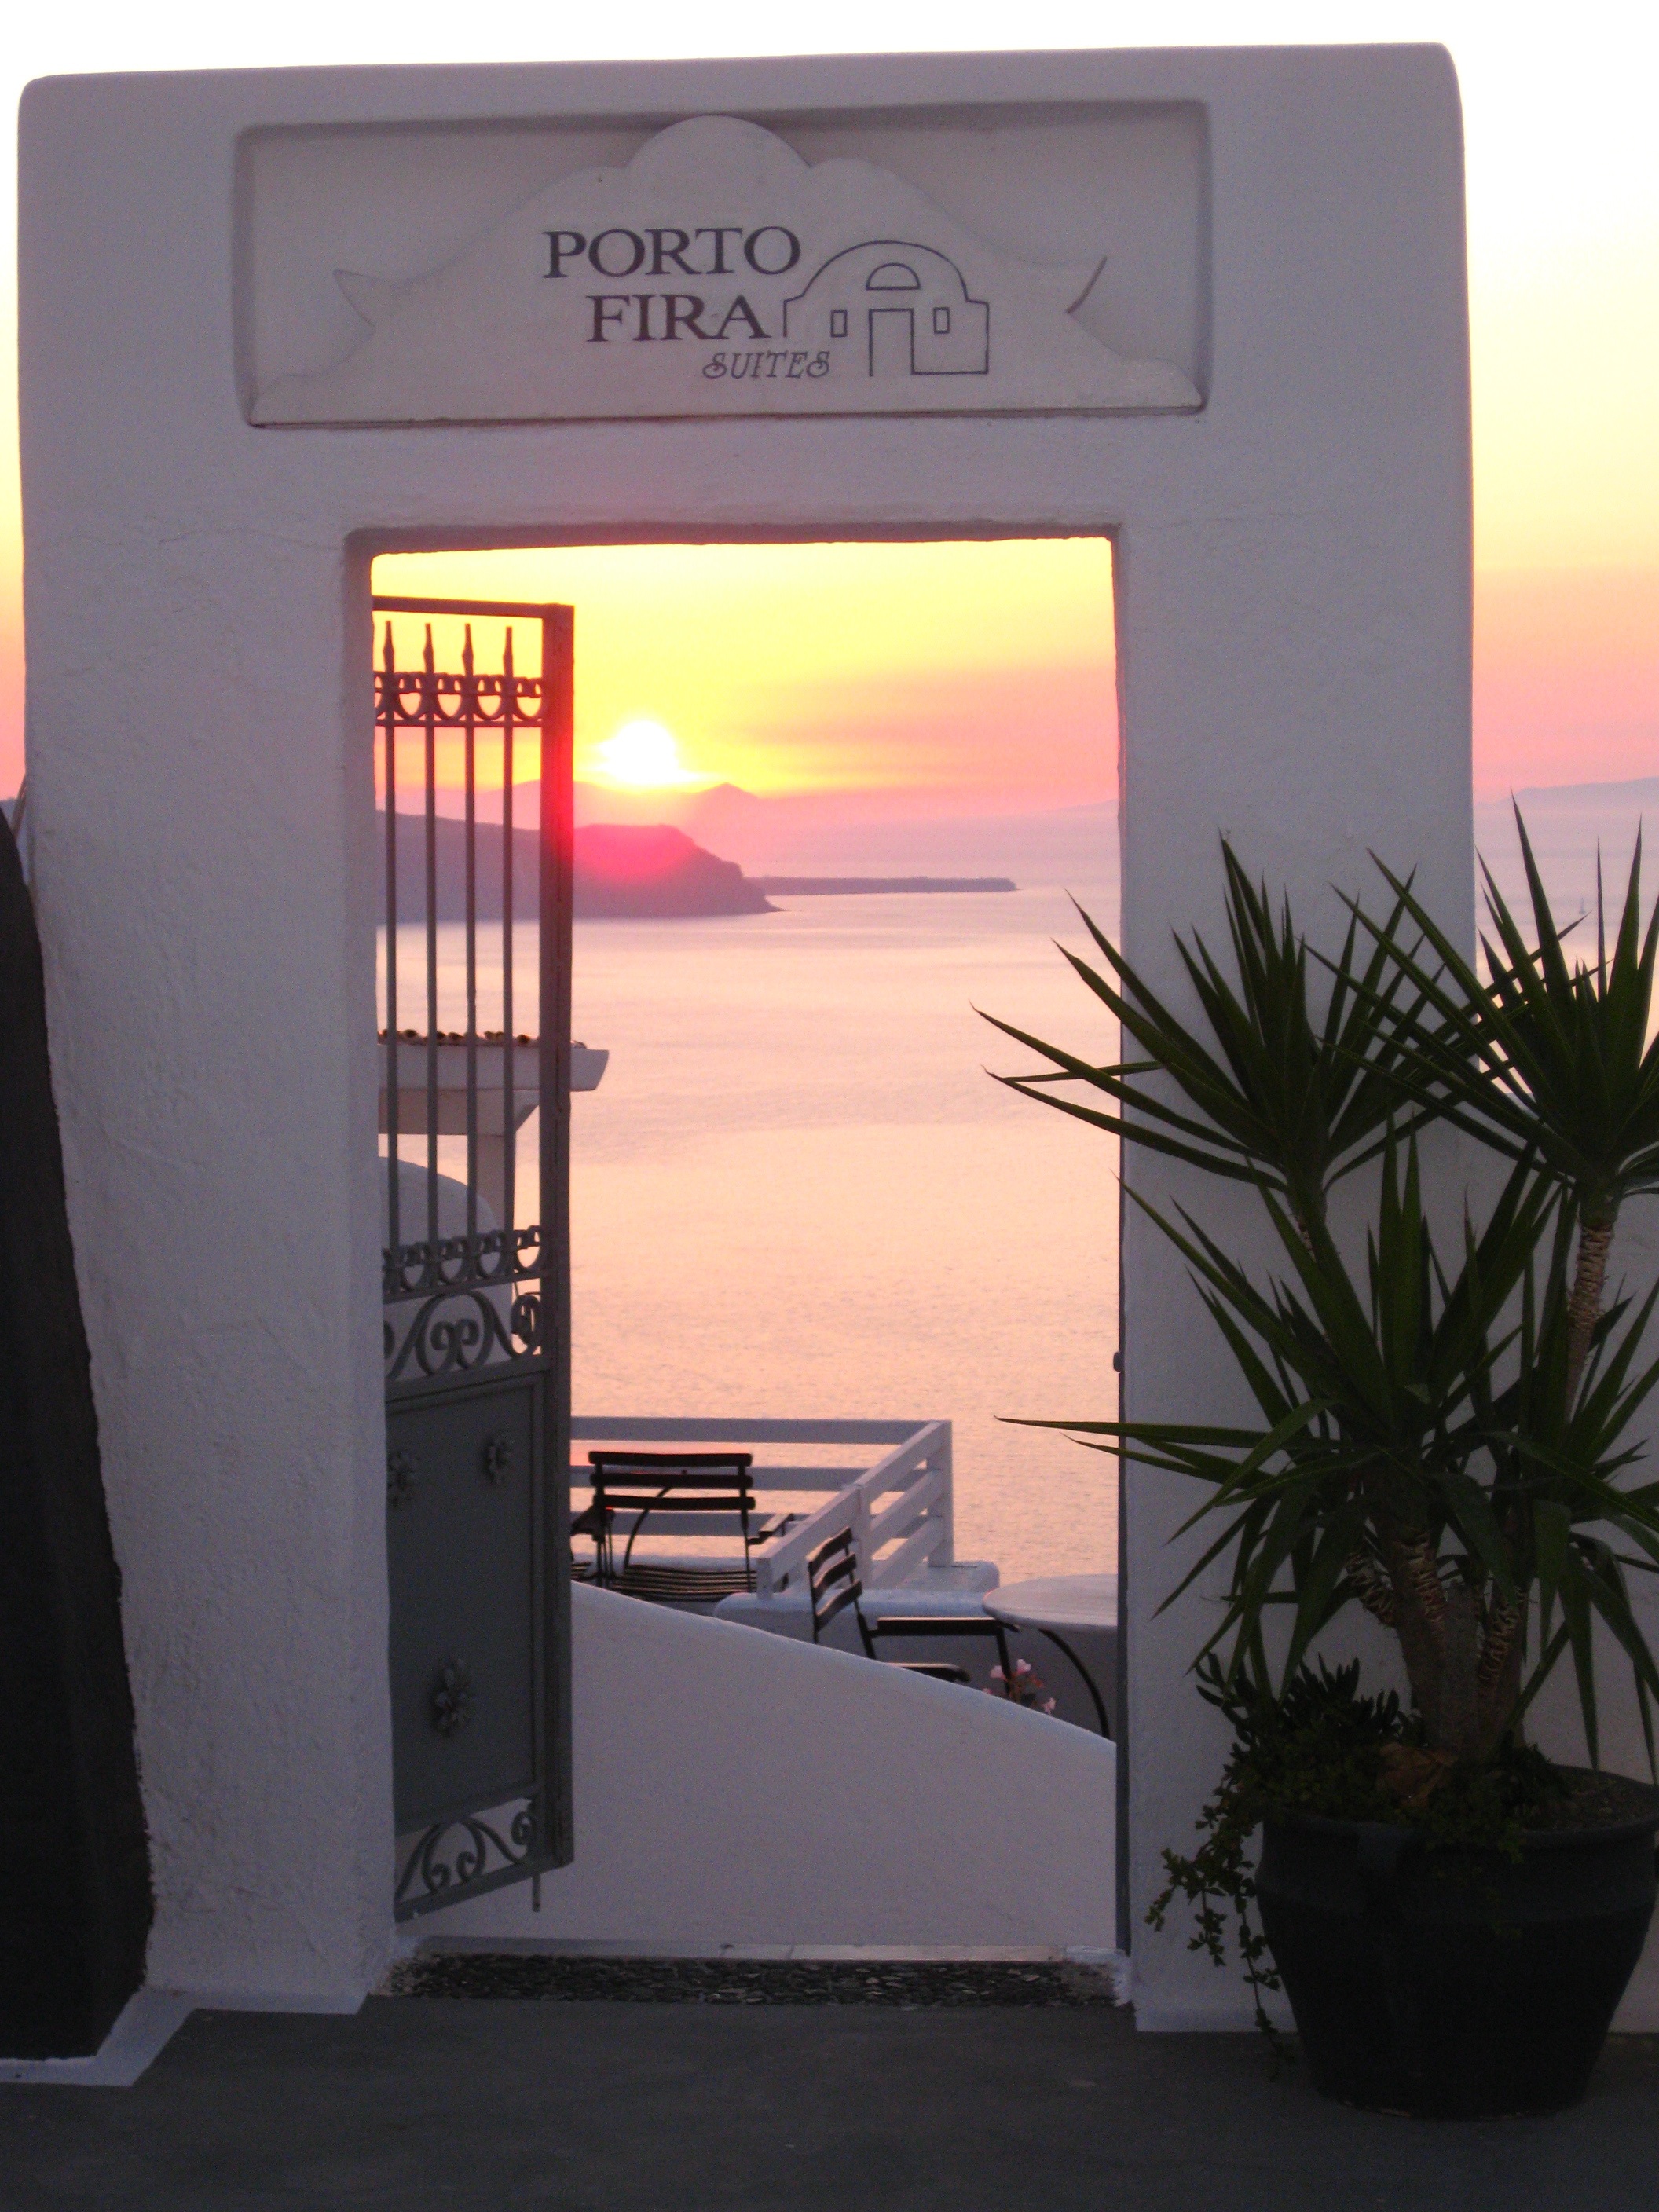
sea, holiday, heat, santorini, greece